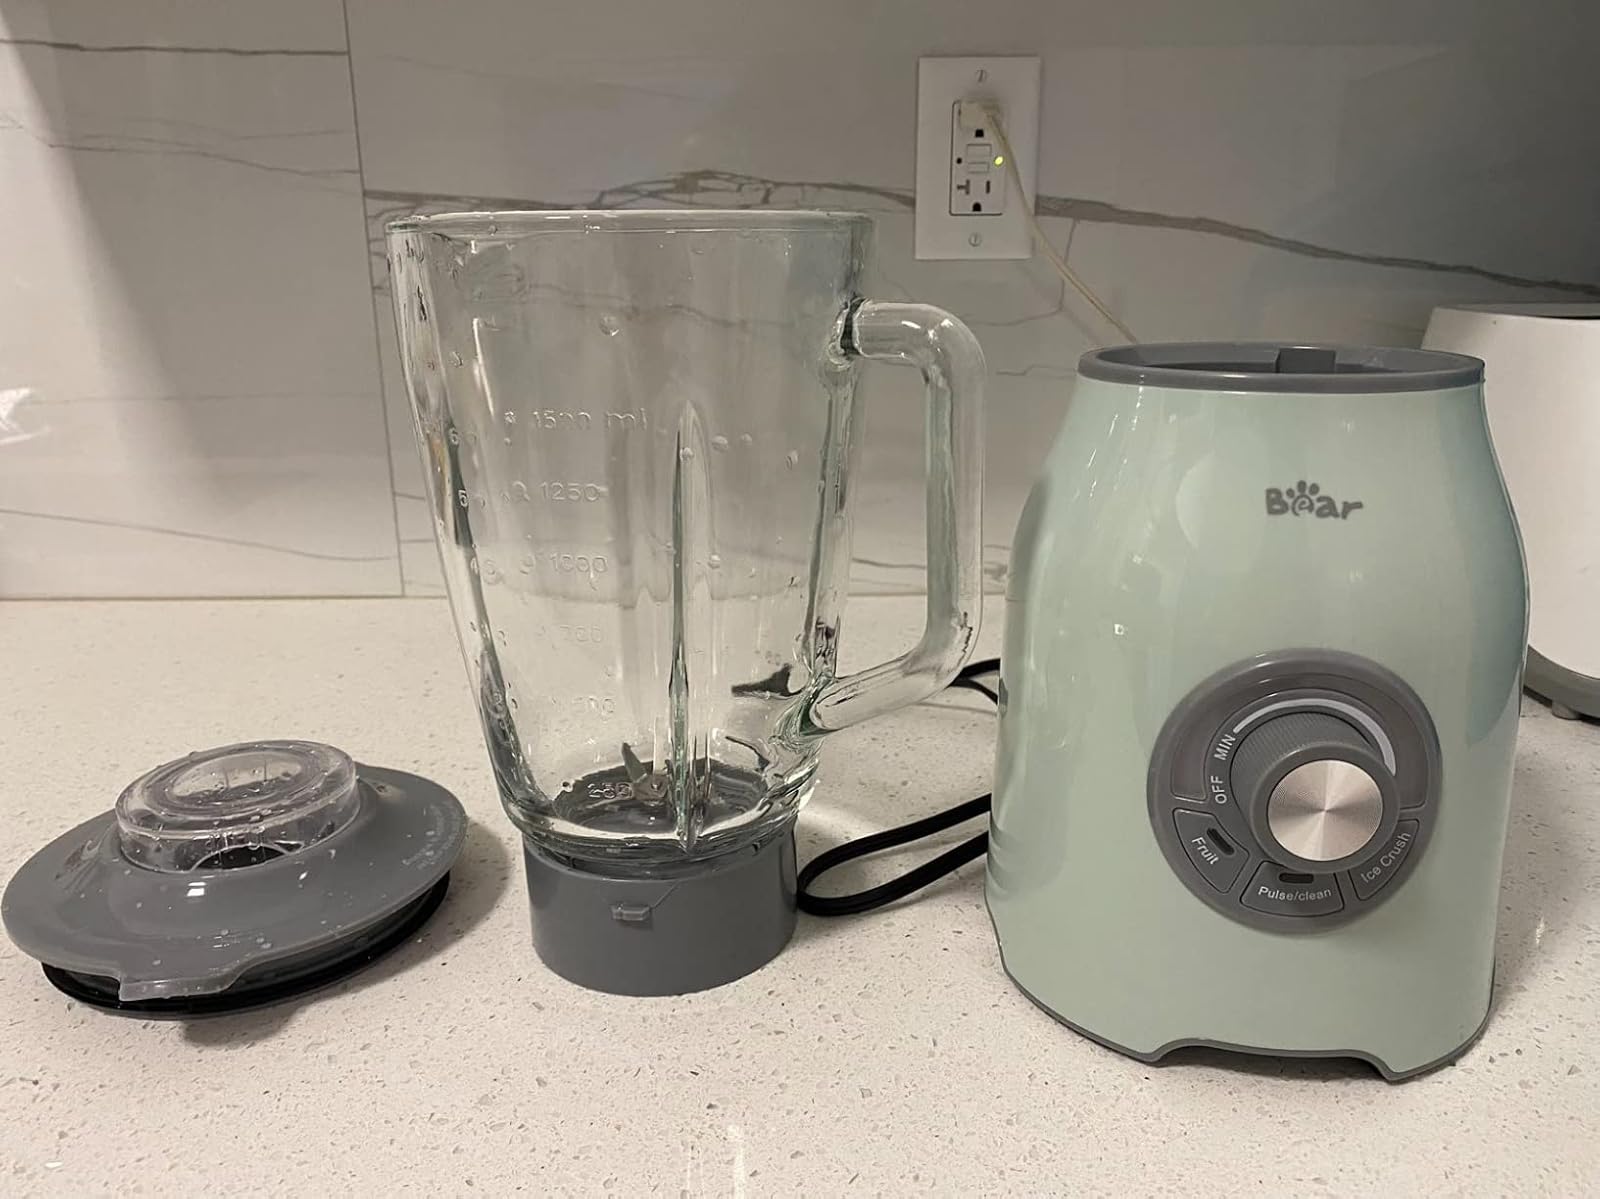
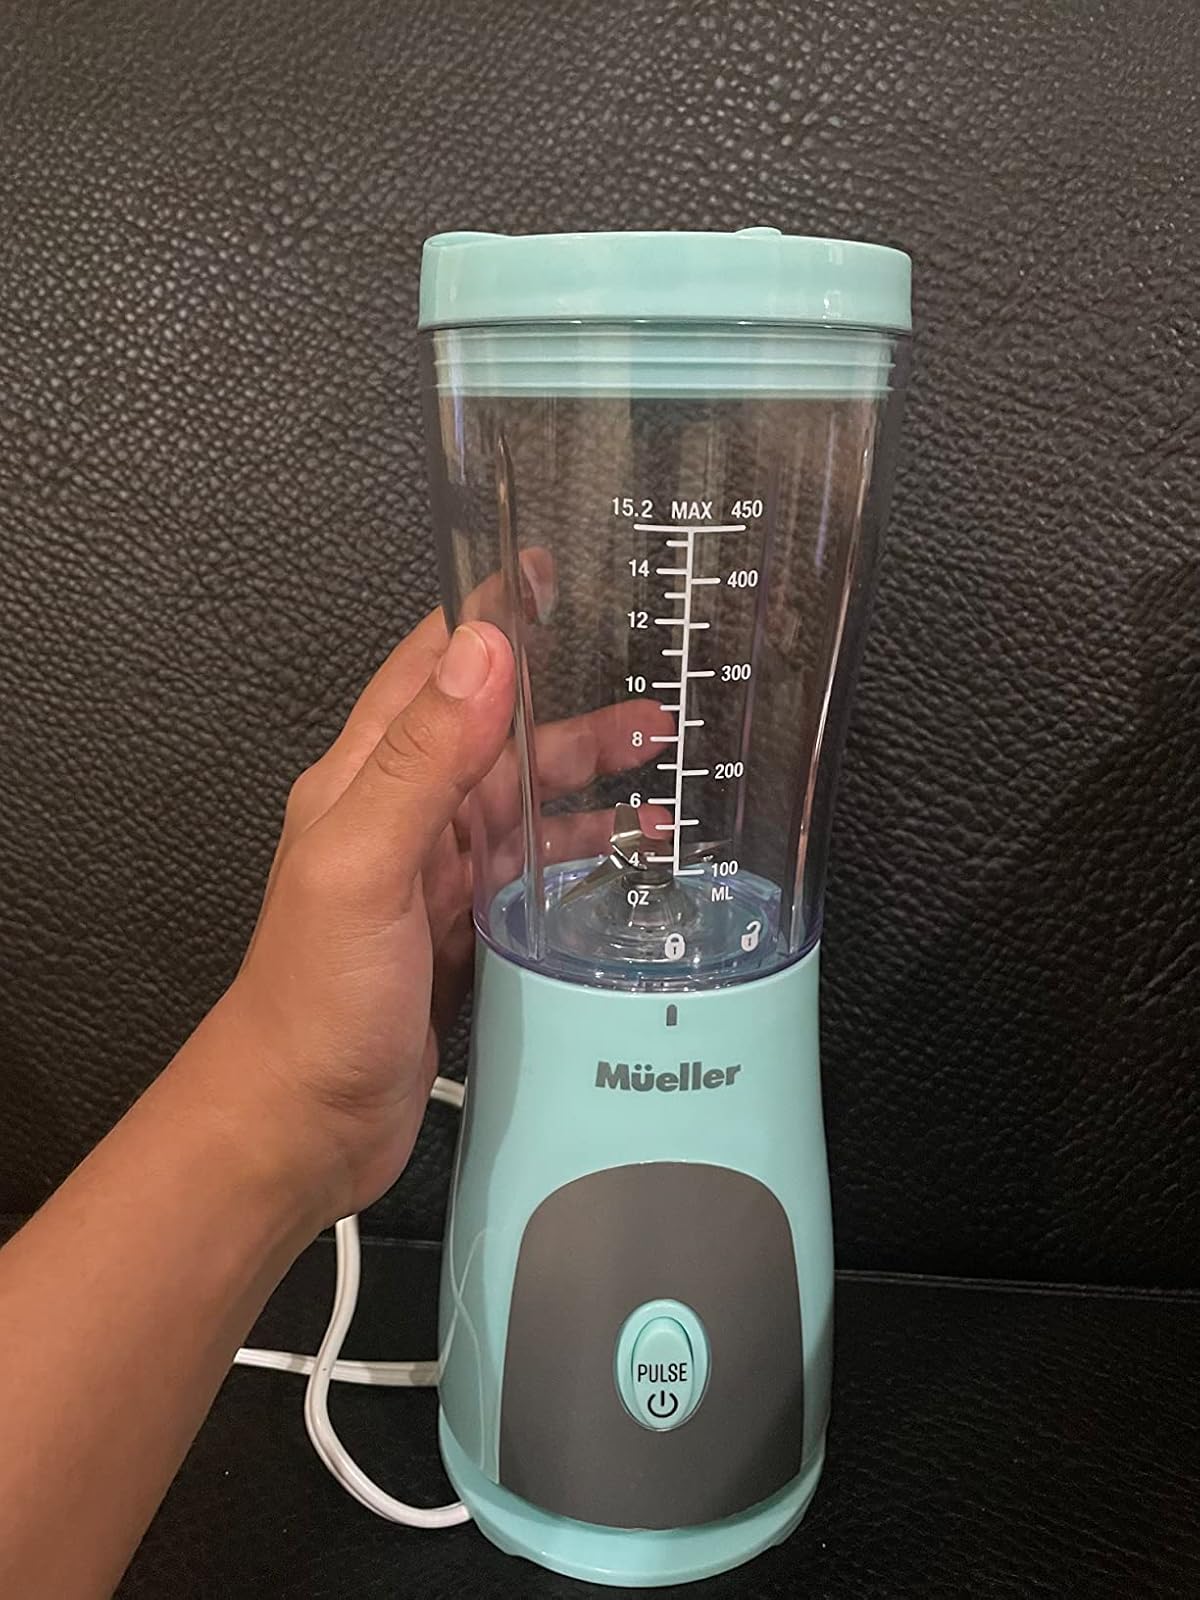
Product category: items_blender
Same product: no